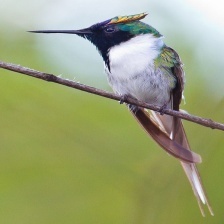
Species: HORNED SUNGEM
Scientific name: HELIACTIN BILOPHUS
ImageNet parent category: hummingbird